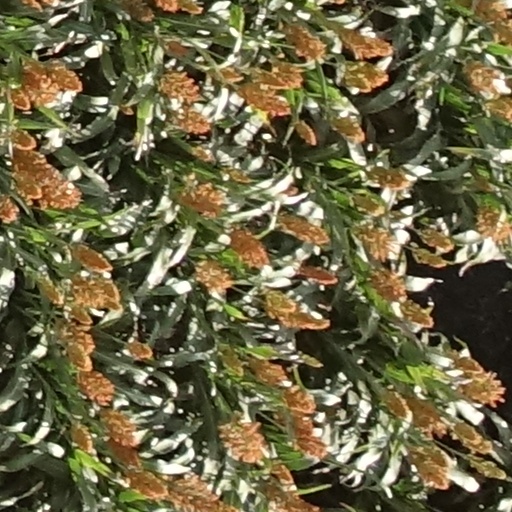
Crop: sorghum